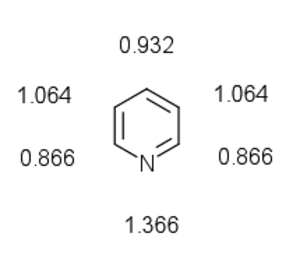
La pyridine ou azine, de formule brute C₅H₅N, est un composé hétérocyclique simple et fondamental qui se rapproche de la structure du benzène où un des groupements CH est remplacé par un atome d’azote. Elle existe sous la forme d’un liquide limpide, légèrement jaunâtre ayant une odeur désagréable et pénétrante. Elle est très utilisée en chimie de coordination comme ligand et en chimie organique comme réactif et solvant. Les dérivés de la pyridine sont très nombreux dans la pharmacie et dans l’agrochimie. La pyridine est utilisée comme précurseur dans la fabrication d’insecticides, d’herbicides, de médicaments, d’arômes alimentaires, de colorants, d’adhésifs, de peintures, d’explosifs et de désinfectants. Elle est un composé aromatique qui possède une réactivité différente du benzène.